Jordan Rift Valley

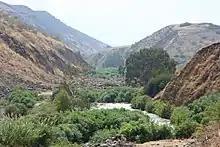
Bik'at Hayarden

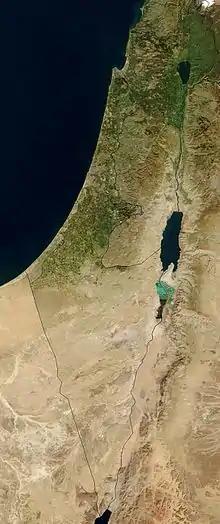
A 2003 satellite image of the region showing the Jordan Rift Valley

The Jordan Rift Valley, also Jordan Valley ( "Bīqʿāt haYardēn", Al-Ghor or Al-Ghawr), is an elongated endorheic basin located in modern-day Israel, Jordan and the West Bank, Palestine. This geographic region includes the entire length of the Jordan River – from its sources, through the Hula Valley, the Korazim block, the Sea of Galilee, the (Lower) Jordan Valley, all the way to the Dead Sea, the lowest land elevation on Earth – and then continues through the Arabah depression, the Gulf of Aqaba whose shorelines it incorporates, until finally reaching the Red Sea proper at the Straits of Tiran.